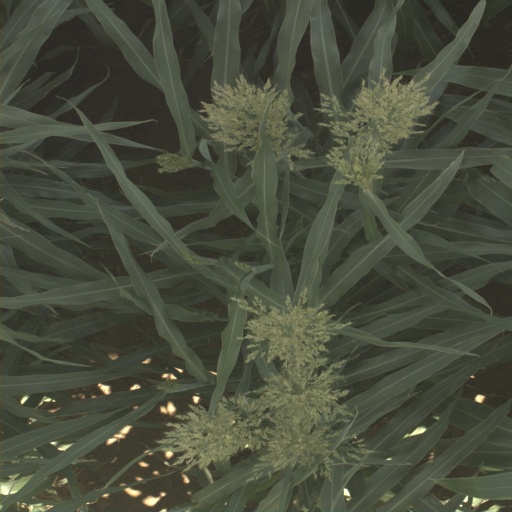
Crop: sorghum